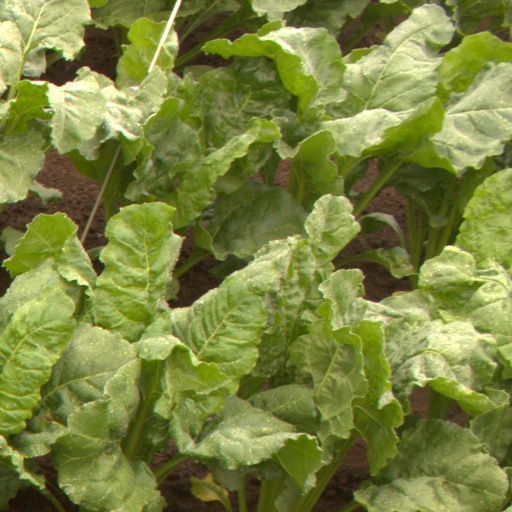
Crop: sugar beet